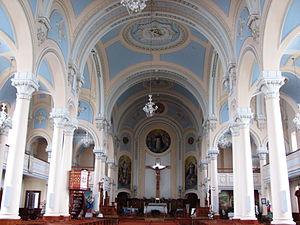
Chandler est une ville située dans la MRC du Rocher-Percé, dans la région administrative de Gaspésie–Îles-de-la-Madeleine, au Québec, au Canada. Le recensement de 2016 y dénombre 7 546 habitants, elle est la deuxième plus grande ville de la Gaspésie. La municipalité est membre de la Fédération des Villages-relais du Québec. La principale artère de la ville est la route 132, au secteur du centre-ville, la rue commerciale, qui était à l'époque une ancienne rue principale, maintenant principale rue secondaire, traverse entièrement le quartier Chandler, passant devant l'usine Gaspésia et des édifices qui datent de la fondation de la ville.